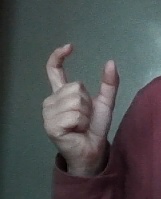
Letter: nun